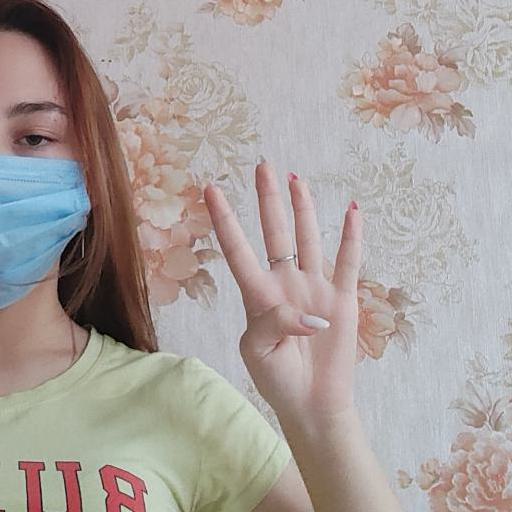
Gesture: four